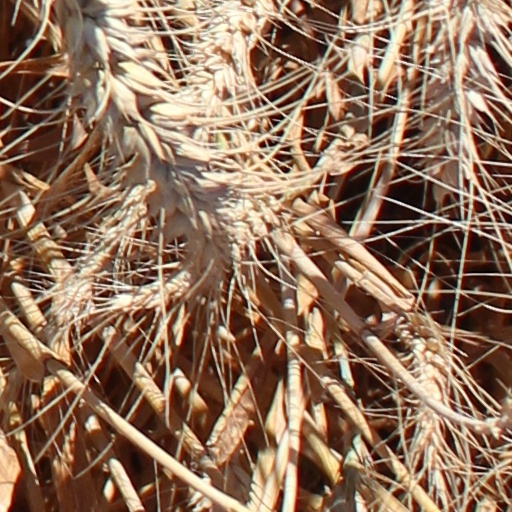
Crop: wheat